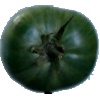
Label: Tomato not Ripened 1